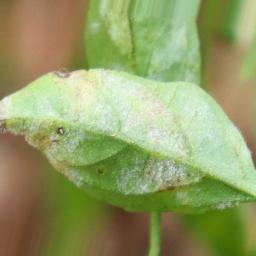
Label: powdery mildew